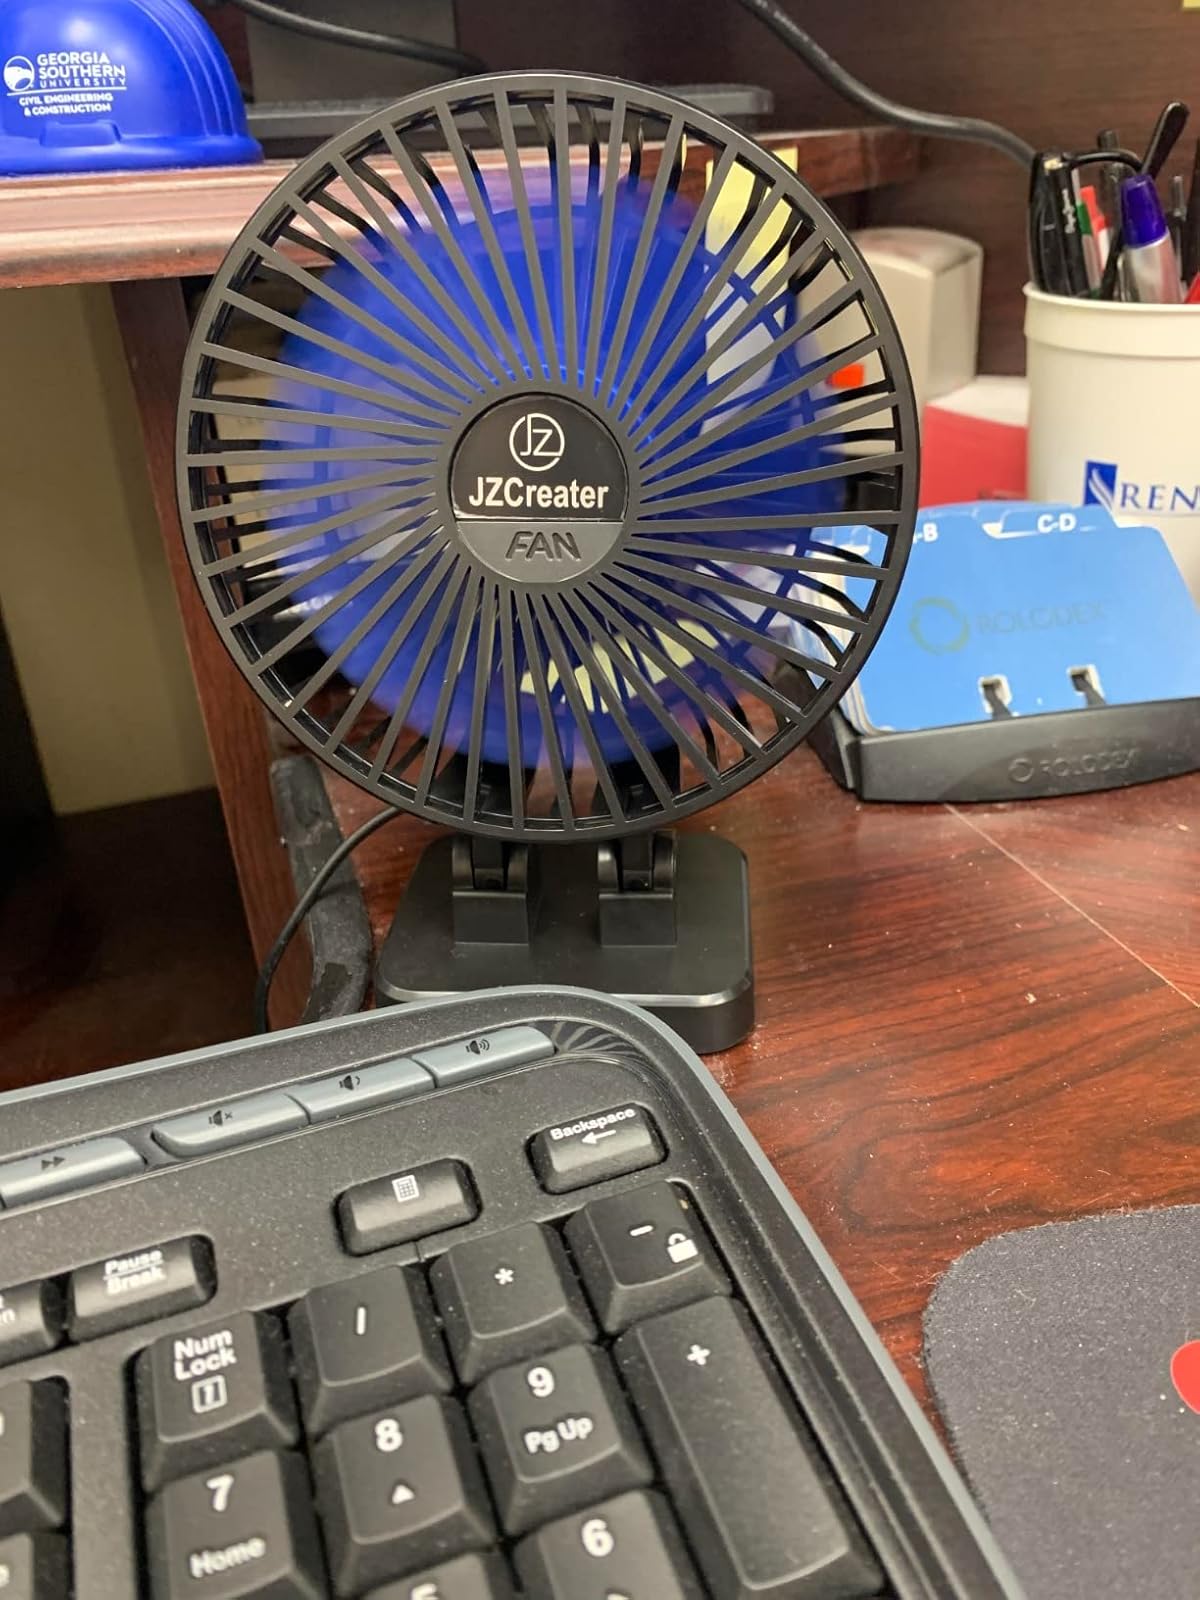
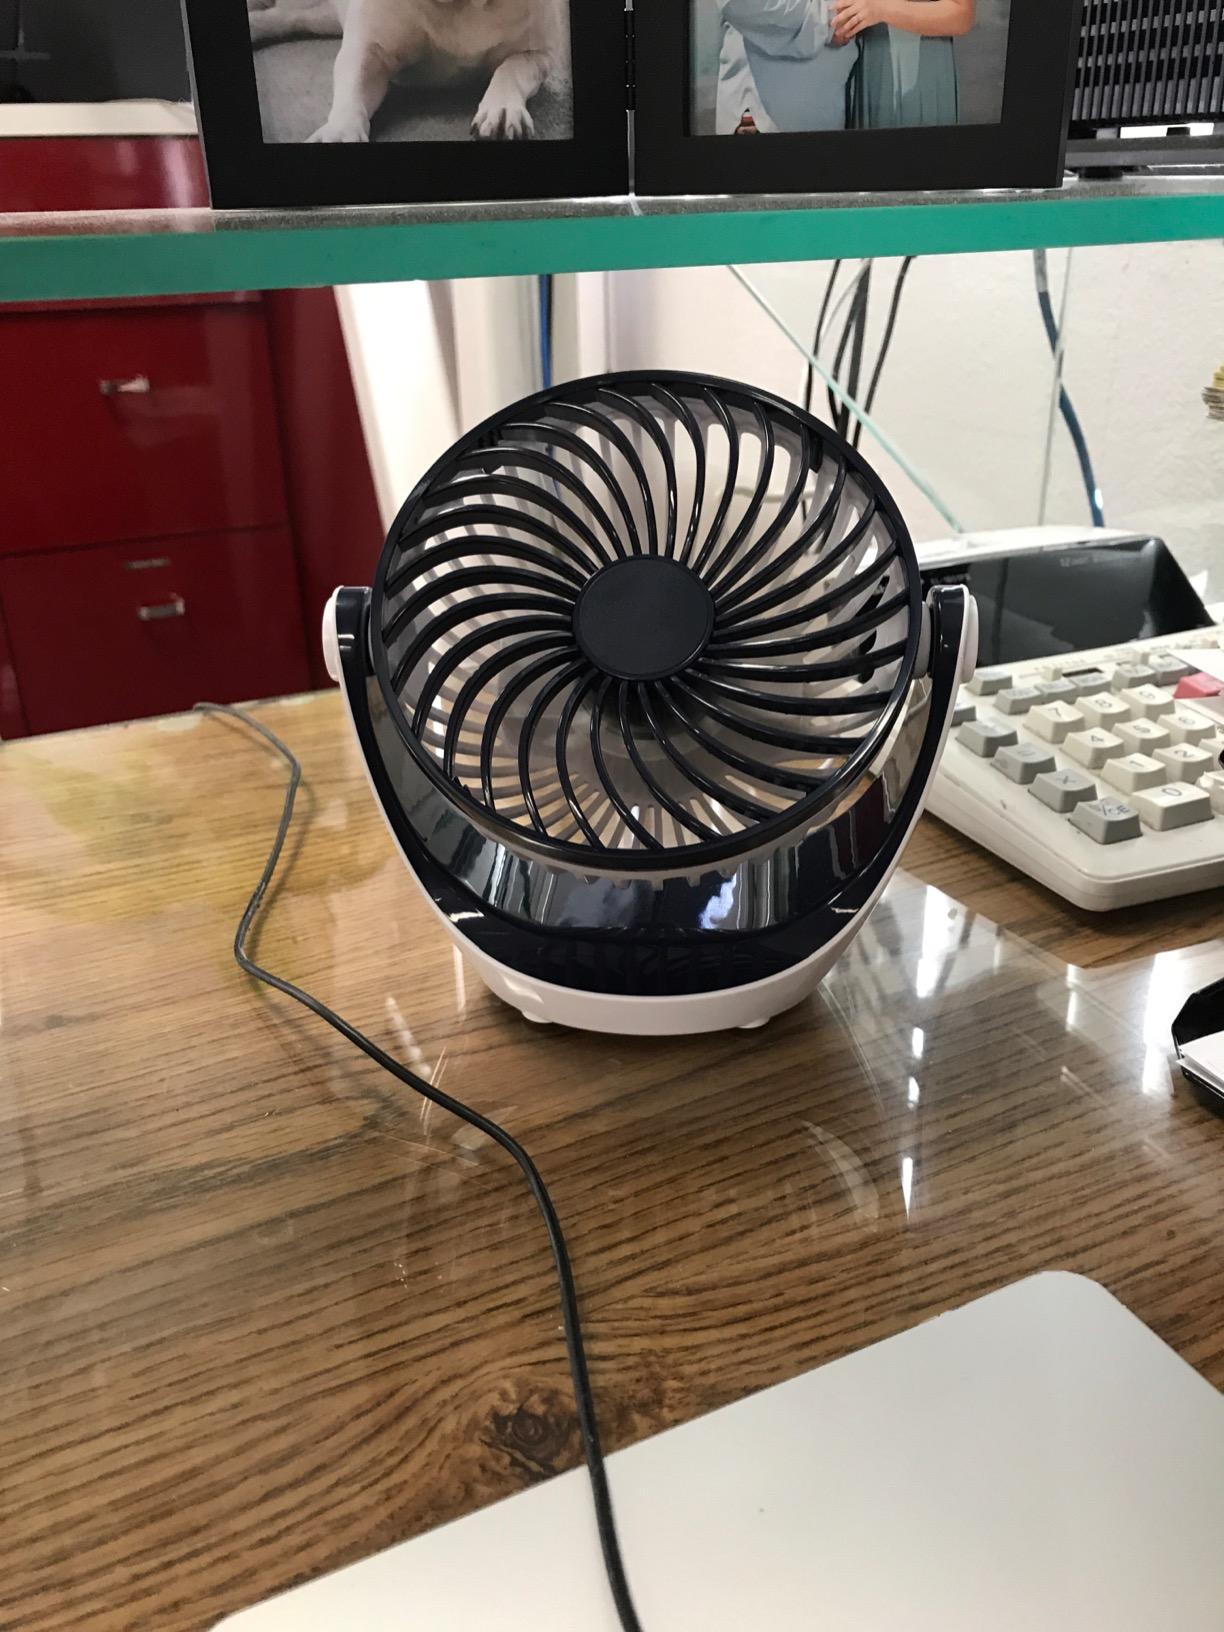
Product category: fan
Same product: no